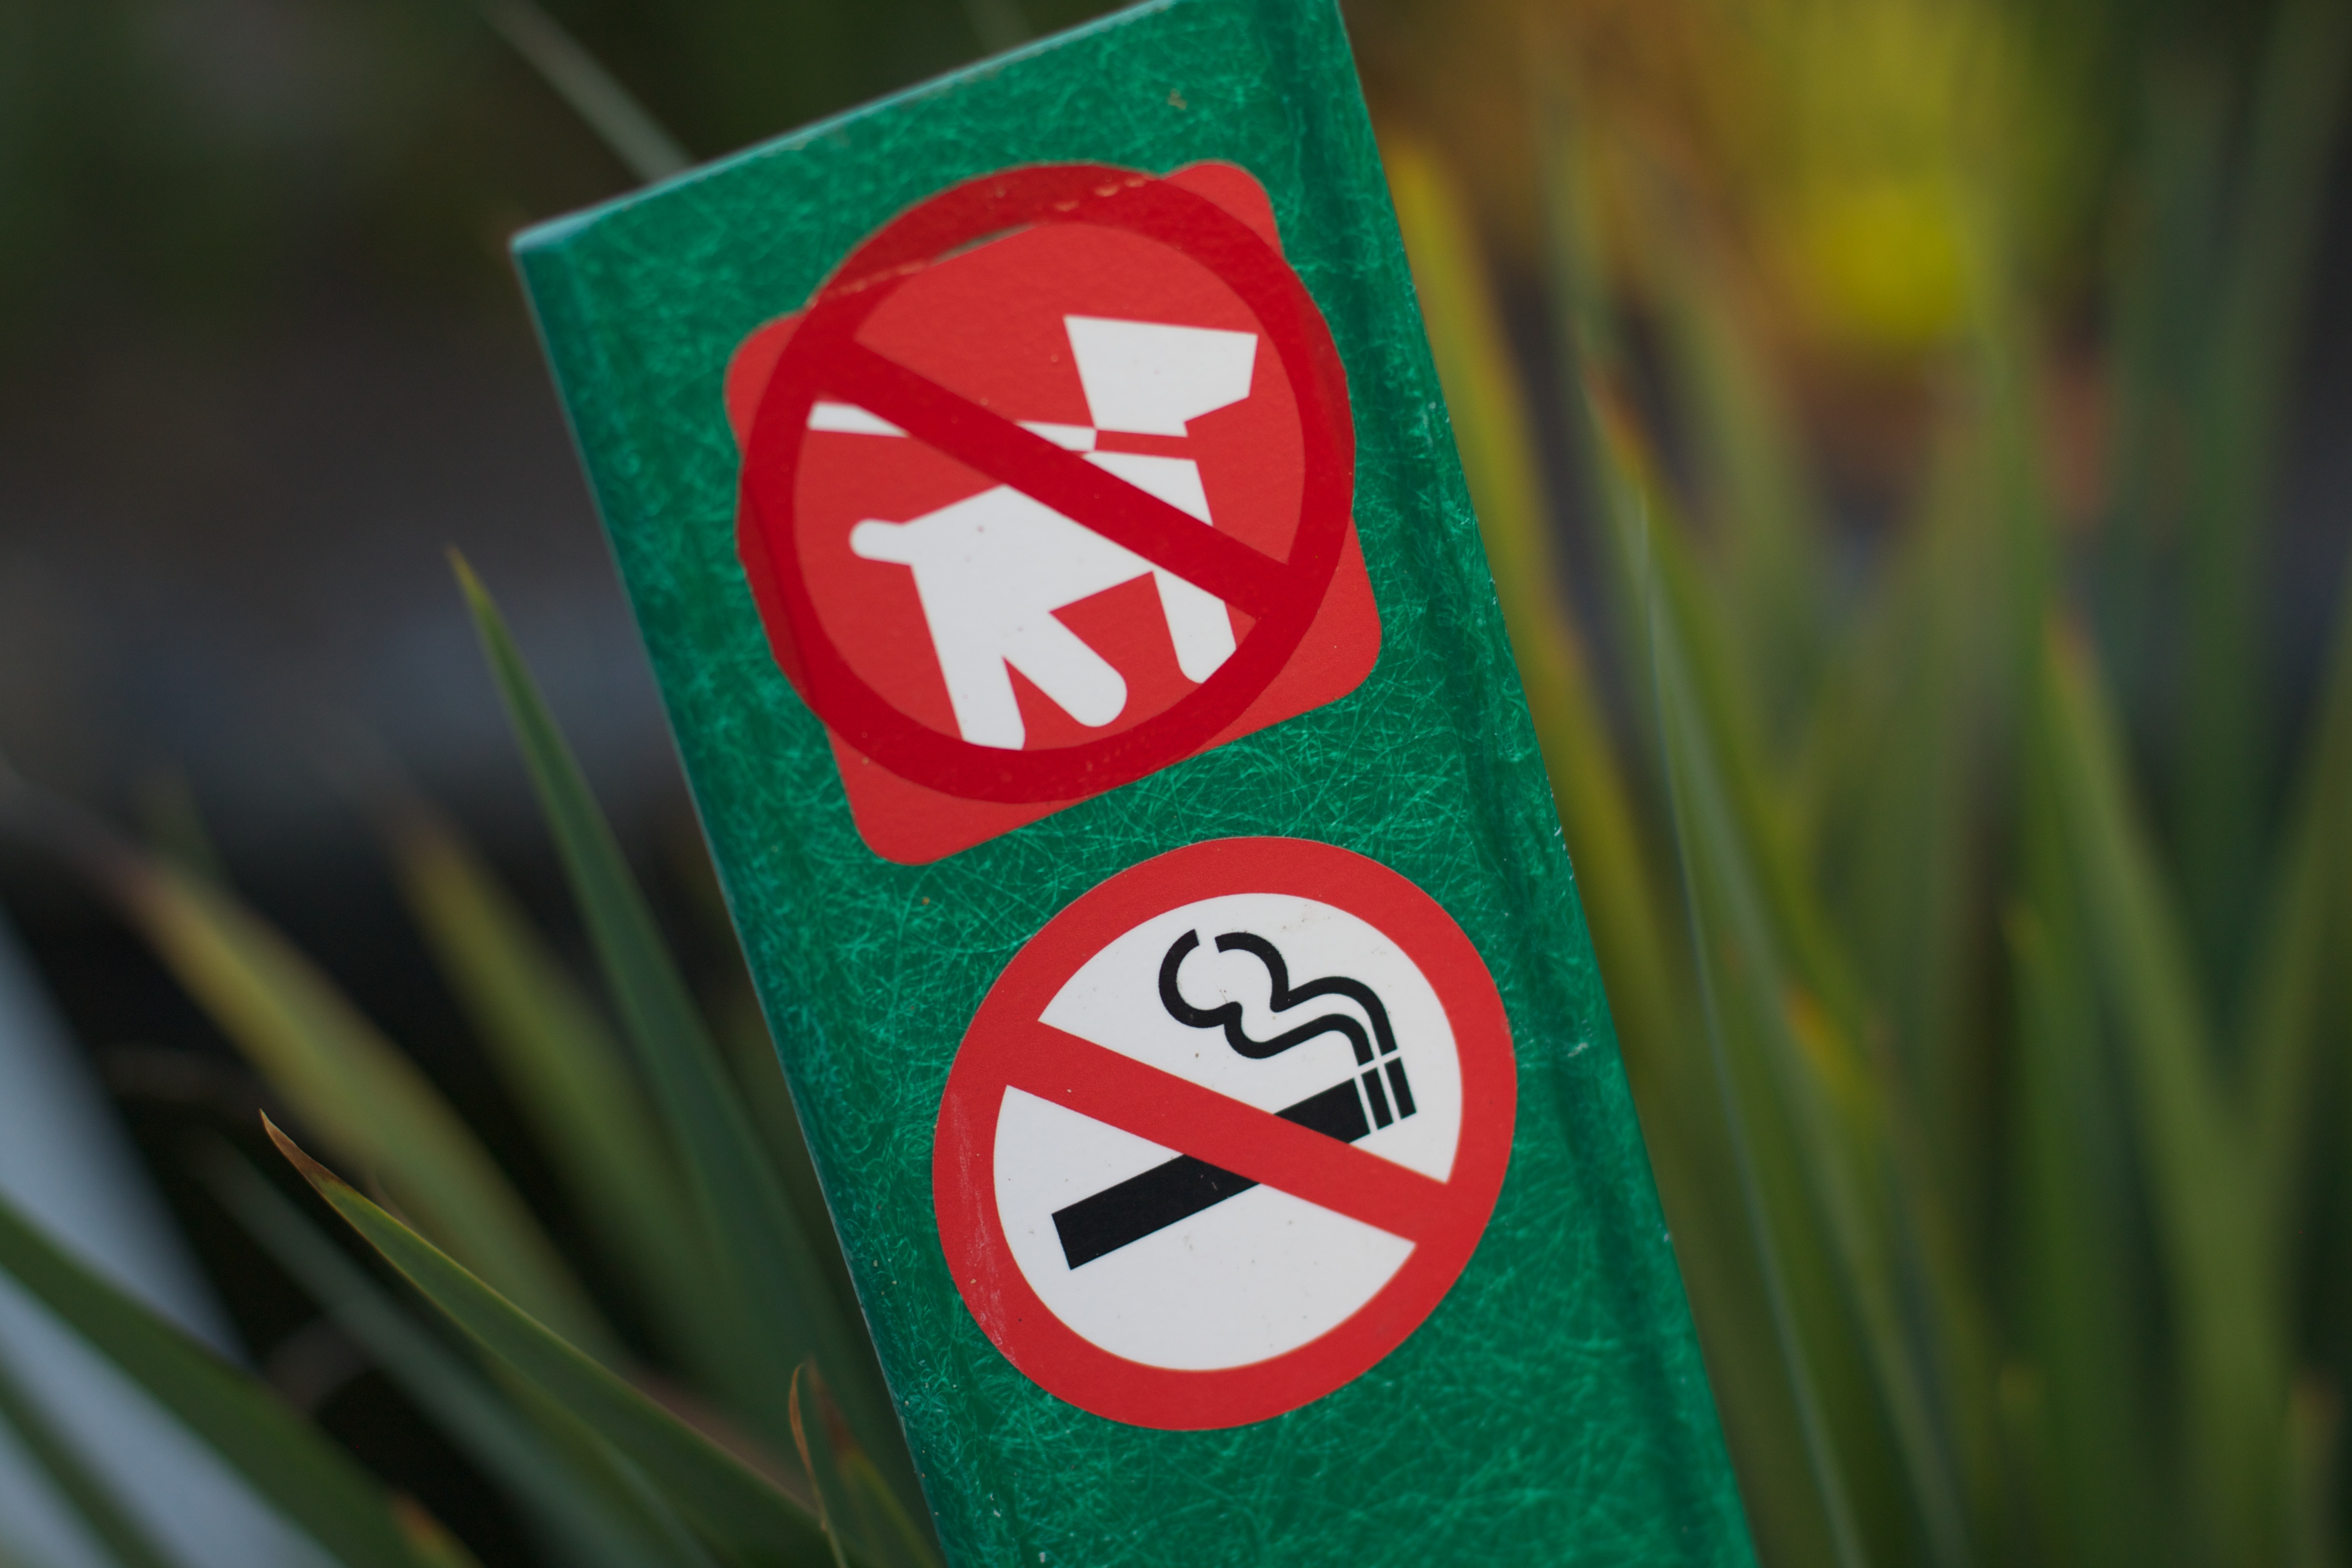
number, sign, green, red, golf club, ball, games